PBS TJ80-120

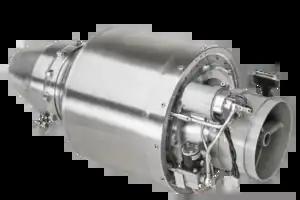

The PBS TJ80-120 is a small subsonic turbojet engine produced by a Czech turbine engine manufacturer PBS Velká Bíteš.